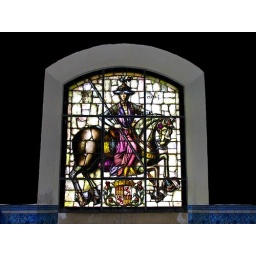
Sadly the wall under this magnificant window has undergone a rather sloppy repair job.